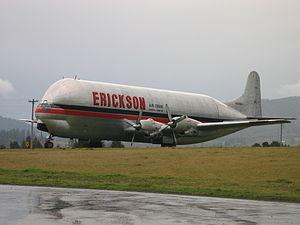
L'Aero Spacelines Mini Guppy est un avion cargo civil destiné au transport de fret hors-gabarit. Deux exemplaires seulement furent construits, qui présentent des différences sensibles.